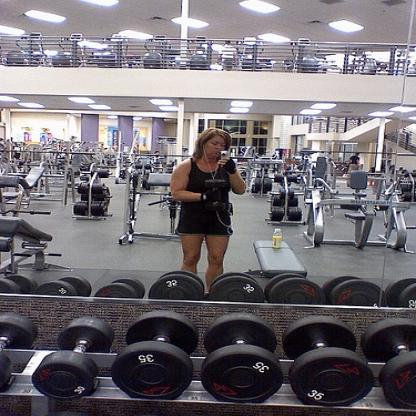
Scene: Indoor